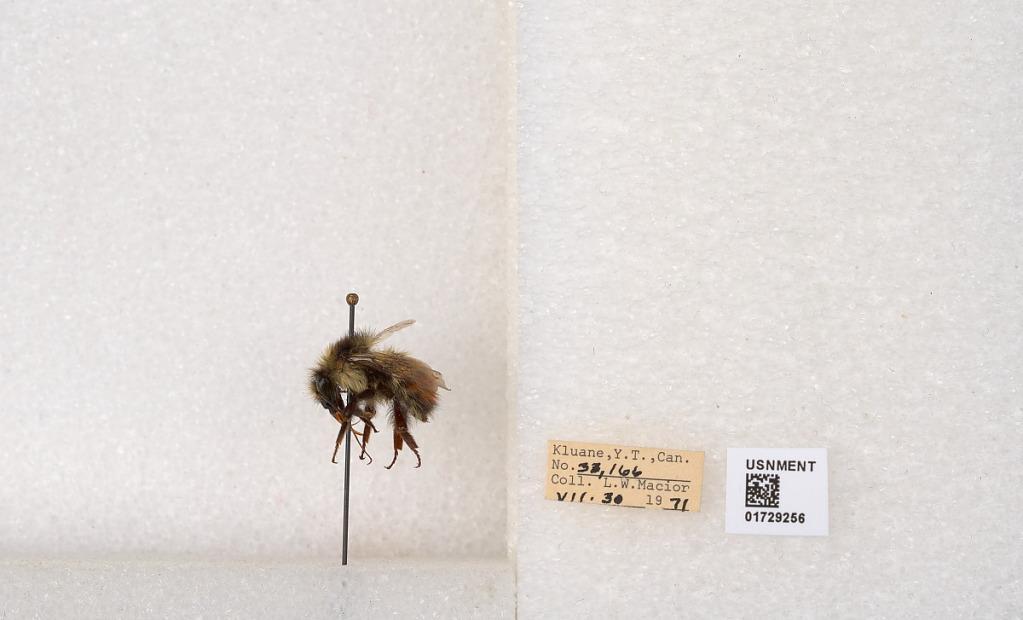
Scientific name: Bombus flavifrons Cresson
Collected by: L. Macior
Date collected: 1971-7-30
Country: Canada
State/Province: Yukon Territory
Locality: Kluane National Park and Reserve
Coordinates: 60.7493, -139.504